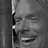
Emotion: happy